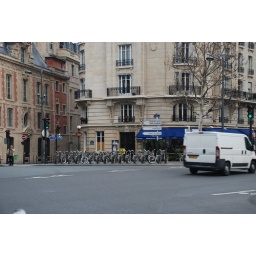
Paris, France. Just a typical scene. There would be more green and more flowers in the warmer seasons....